C. Sankaran Nair

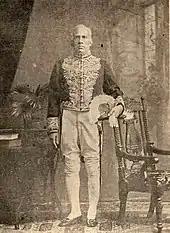
Nair as an Executive councillor in 1919.

Sankaran Nair was married to Palat Kunhimalu Amma or Parvati Amma, at a young age according to the traditions of matrilineal lineage of Nayar aristocracy of the time. She predeceased him in 1926 during a pilgrimage to the holy temple of Badrinath in present-day Uttarakhand. The couple had six children.